Vegoose

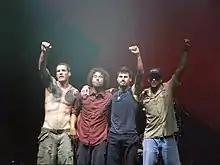
Rage Against The Machine at Vegoose 2007

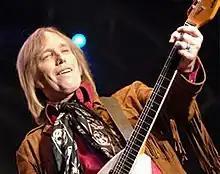
Tom Petty at Vegoose 2006

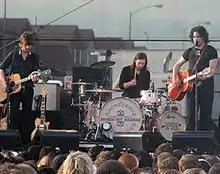
The Raconteurs at Vegoose 2006

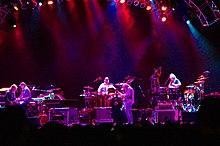
Widespread Panic at Vegoose 2006

Held October 29 and October 30, 2005 at various venues, primarily Sam Boyd Stadium. Other venues included the House of Blues, "The Joint" at the Hard Rock Hotel and Casino, Aladdin Theatre for the Performing Arts, and Orleans Arena.